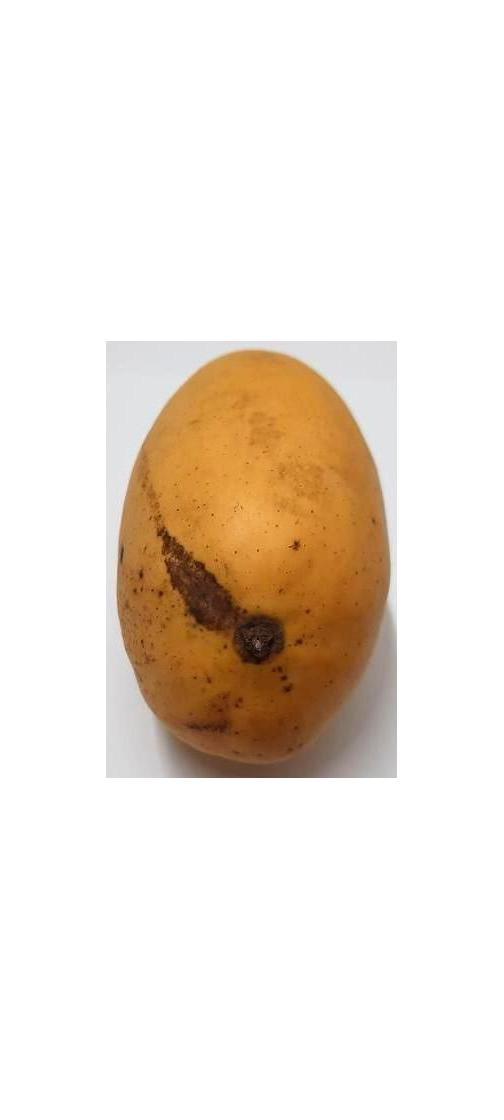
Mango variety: Katimon